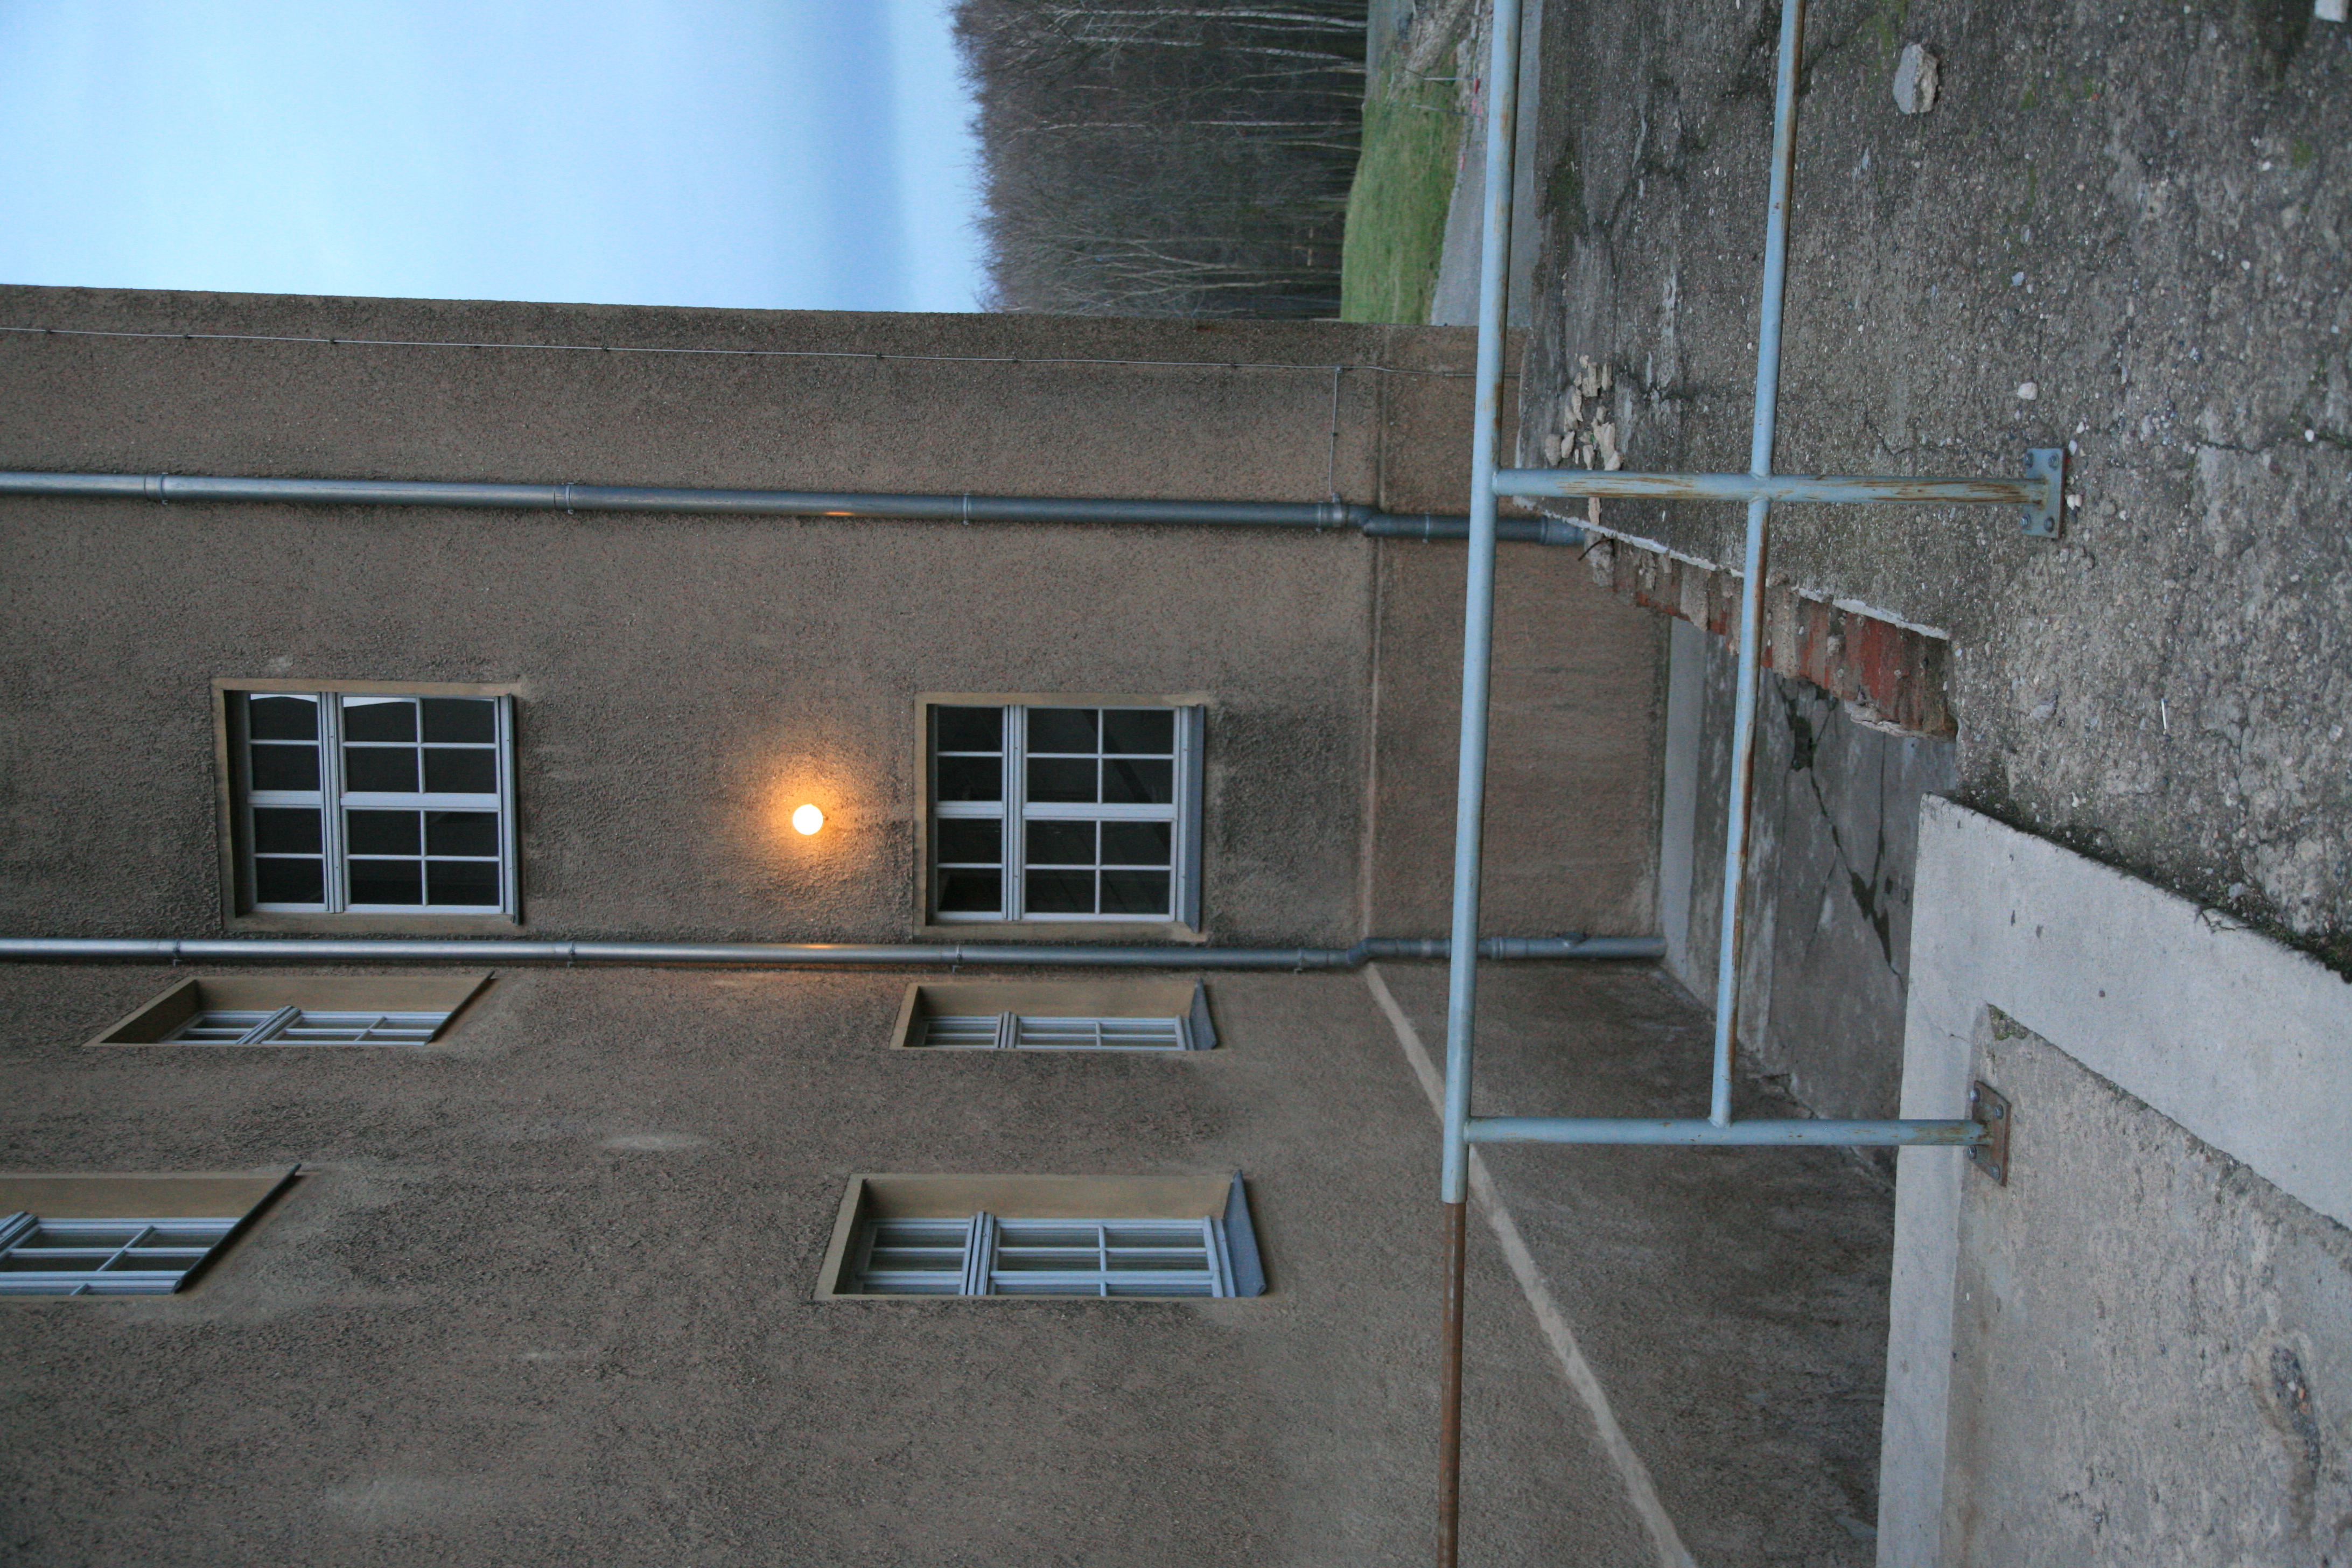
architecture, road, street, house, window, alley, home, wall, facade, lighting, infrastructure, germany, deutschland, alemania, nazism, nazismus, buchenwald, konzentrationslager, nazi, kz, concentrationcamp, nazisme, campdeconcentration, nazismo, ettersberg, campodeconcentraci n, urban area